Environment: real
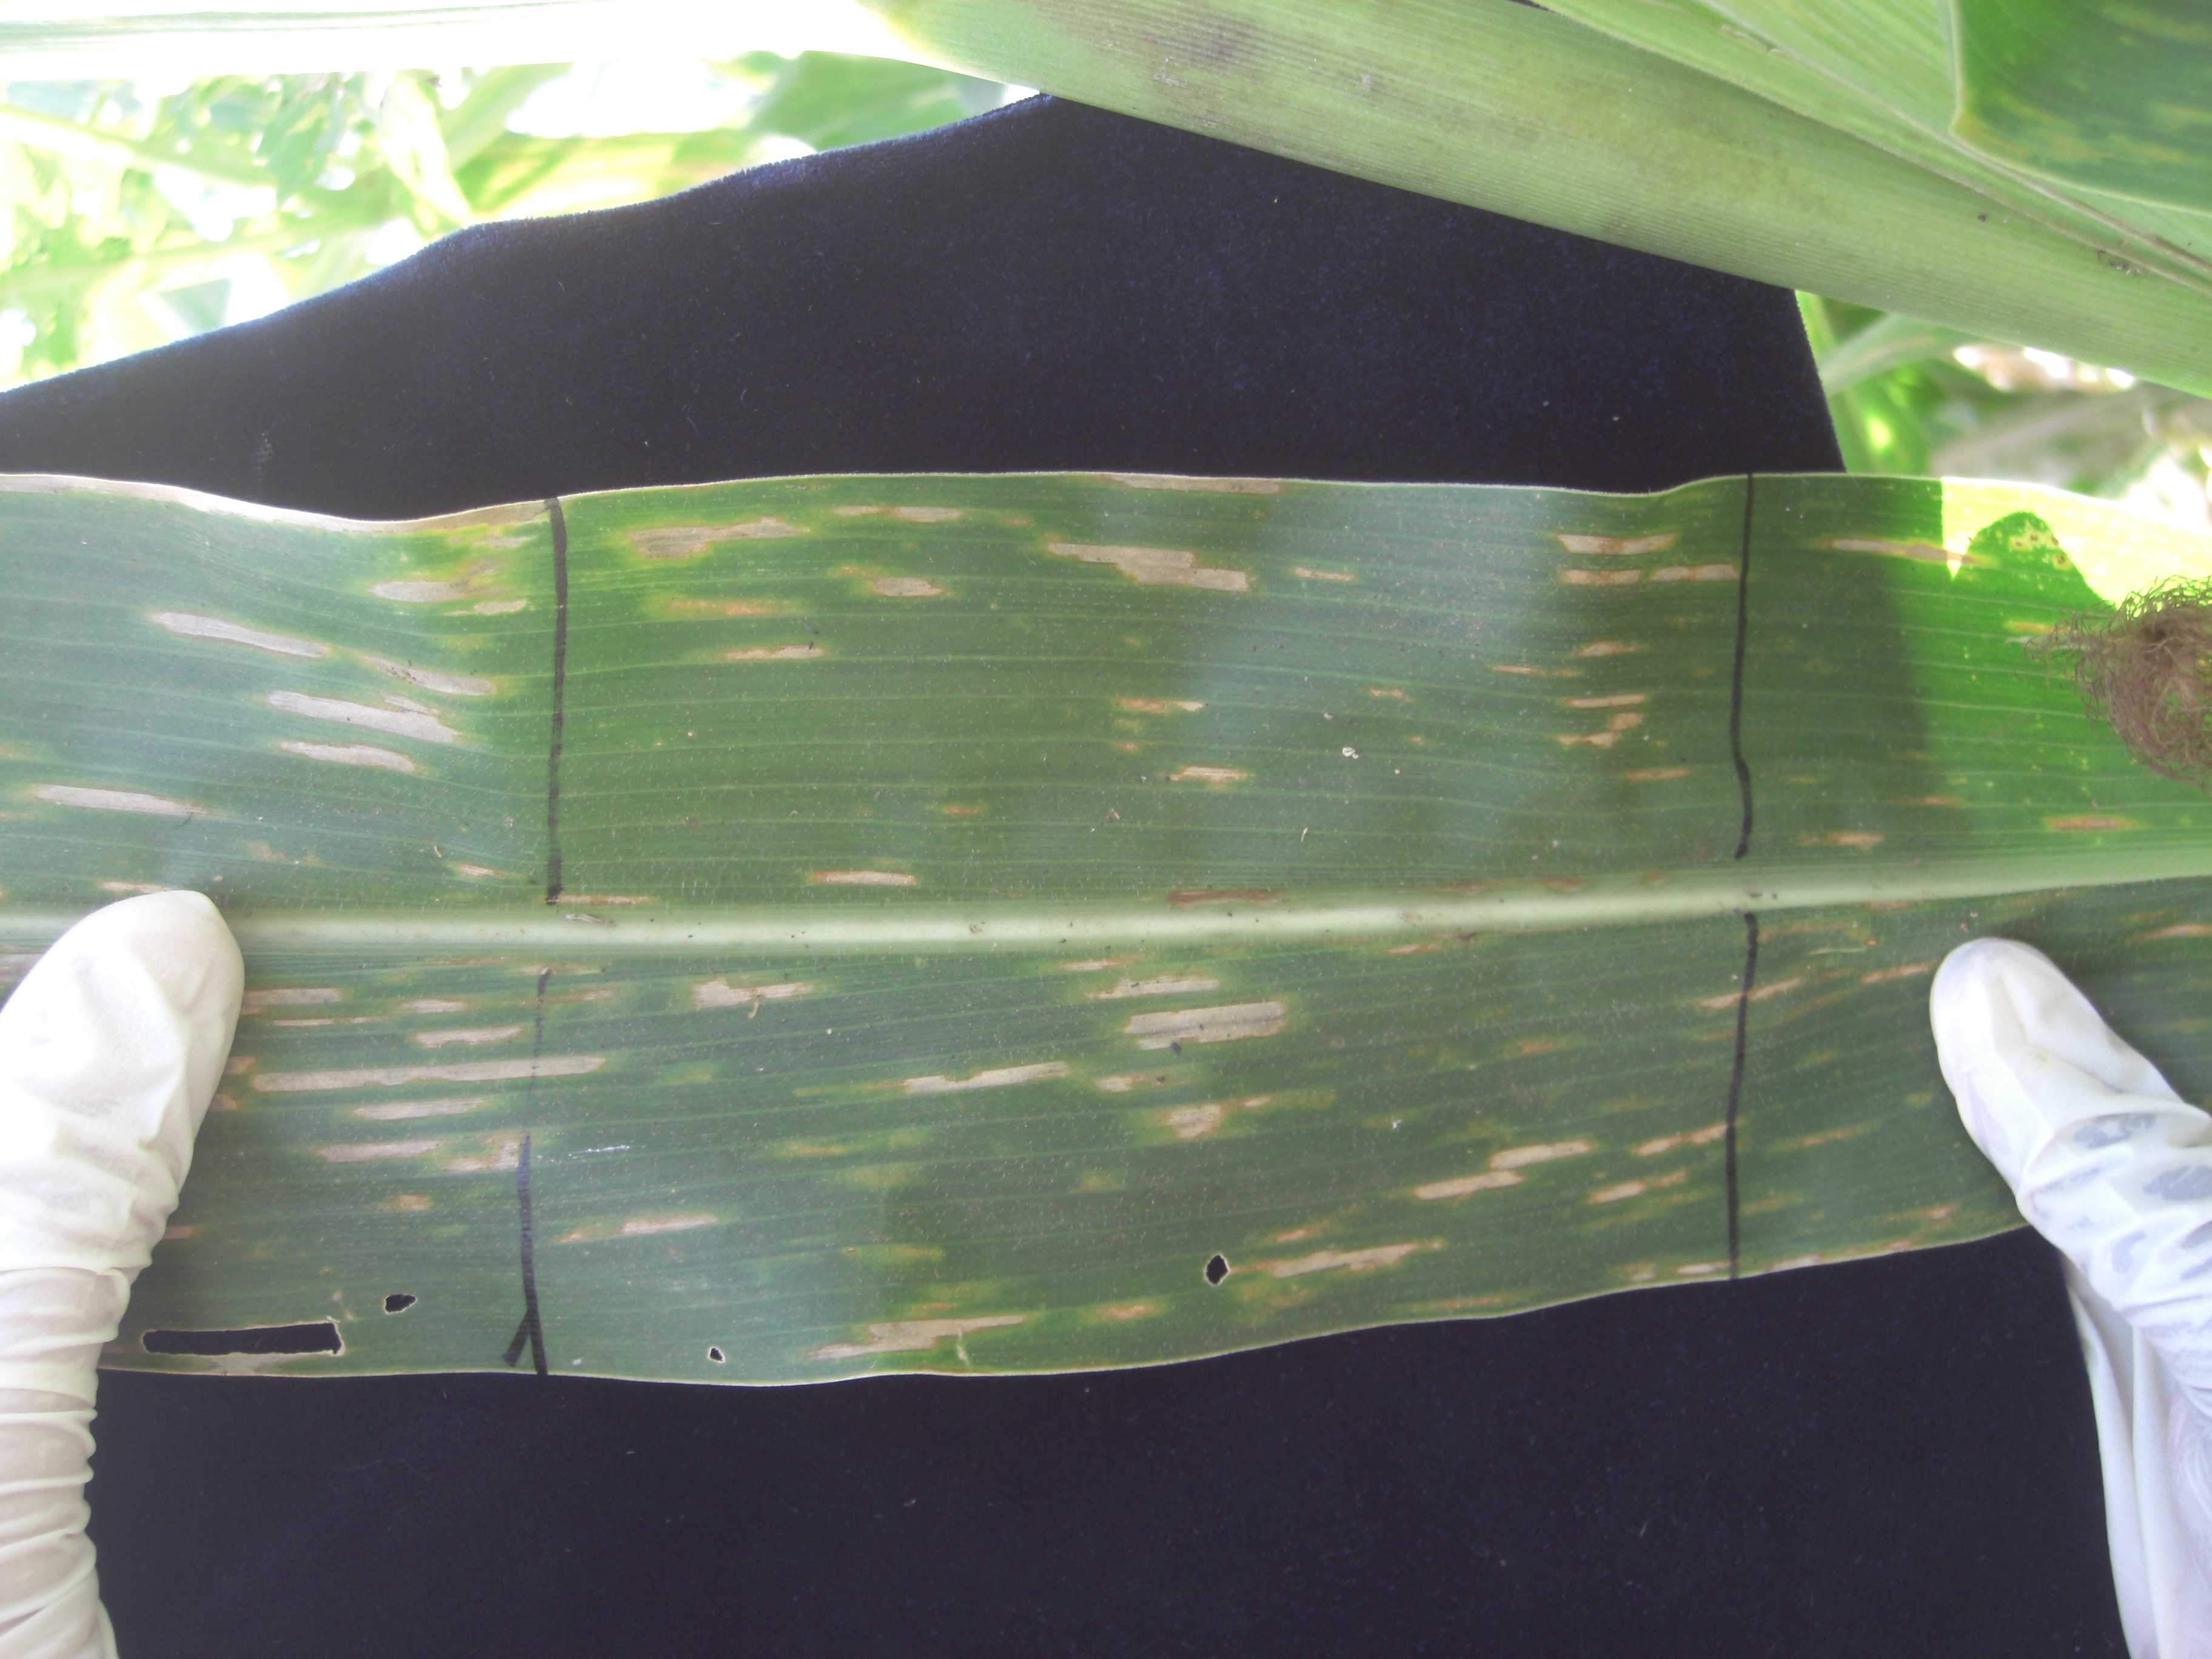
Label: gray_leaf_spot